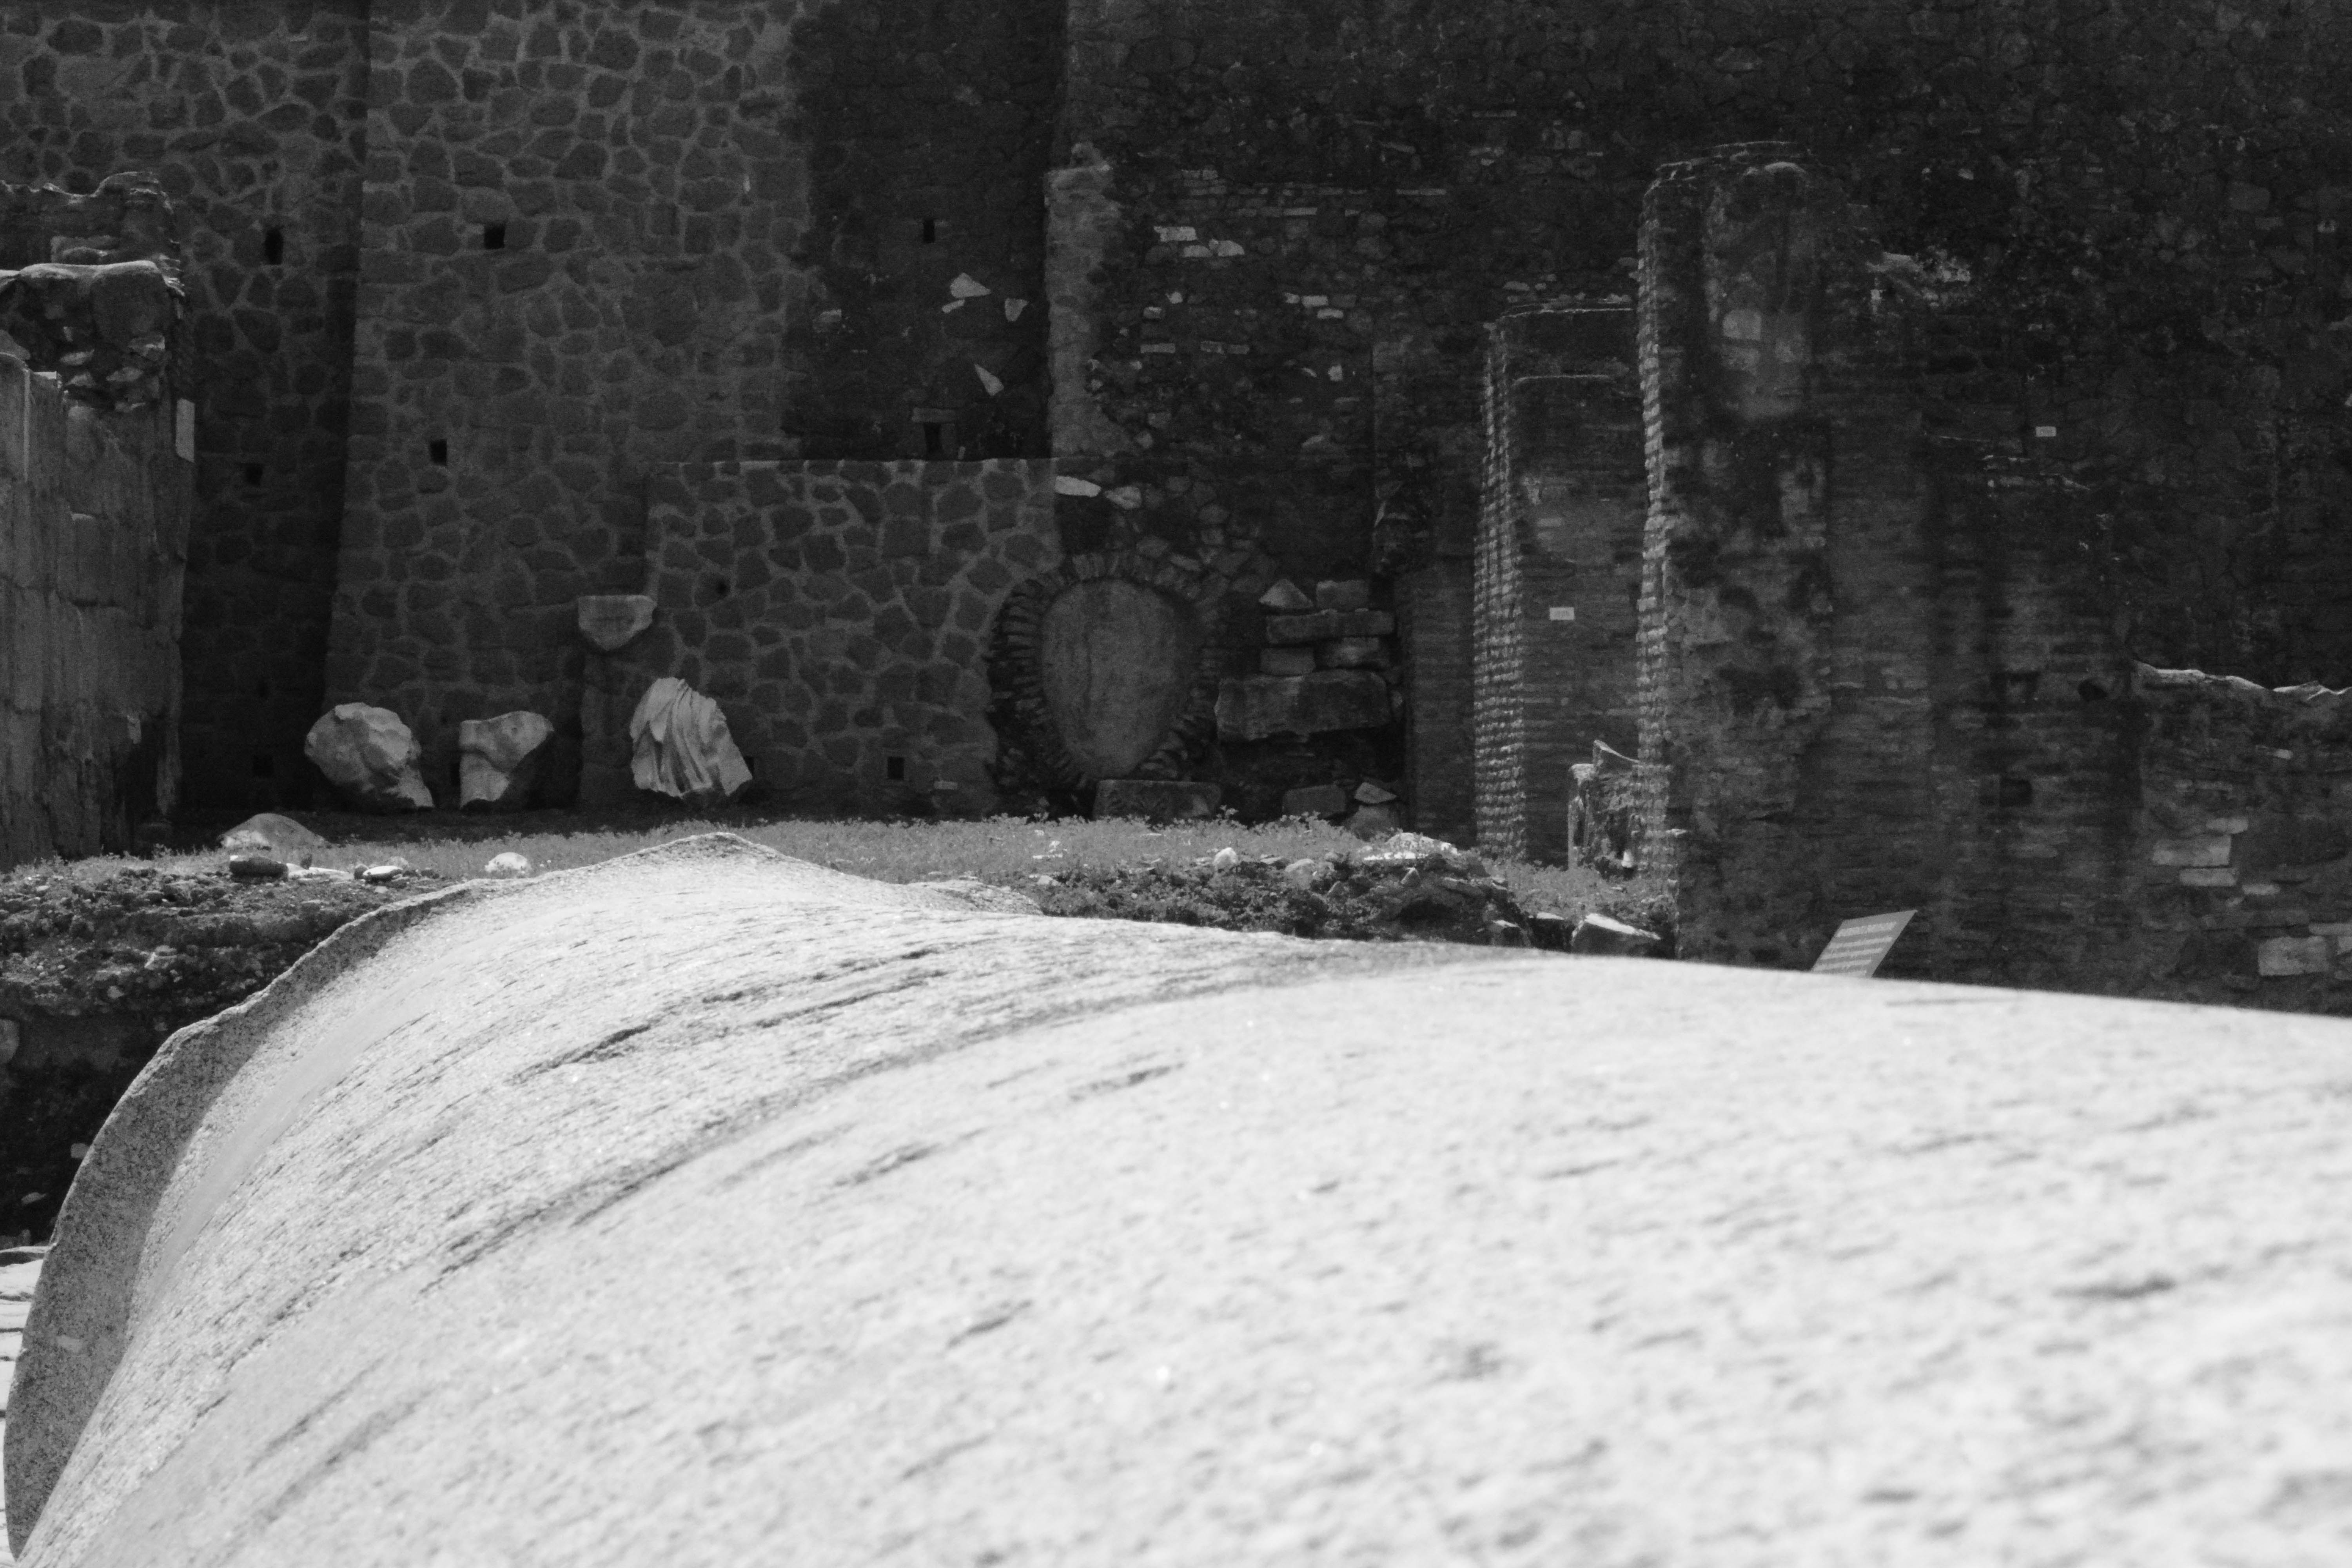
snow, winter, black and white, white, weather, monochrome, monochrome photography